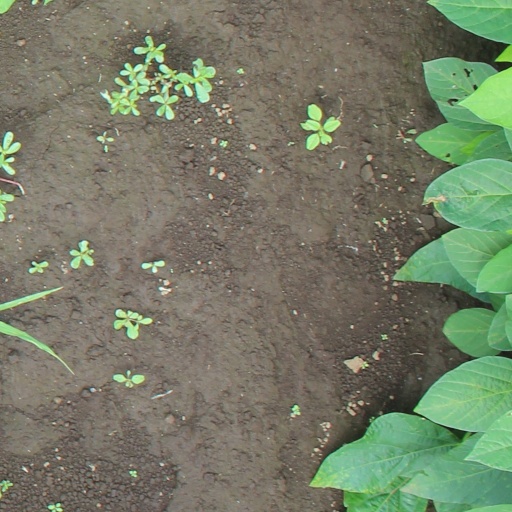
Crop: soybean